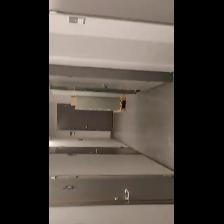
Label: NonHuman